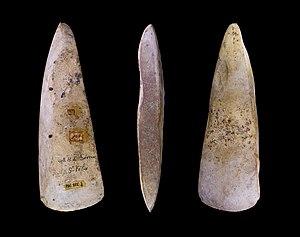
Saint-Félix-Lauragais, est une commune française située dans le département de la Haute-Garonne en région Occitanie, au cœur du Pays de Cocagne.